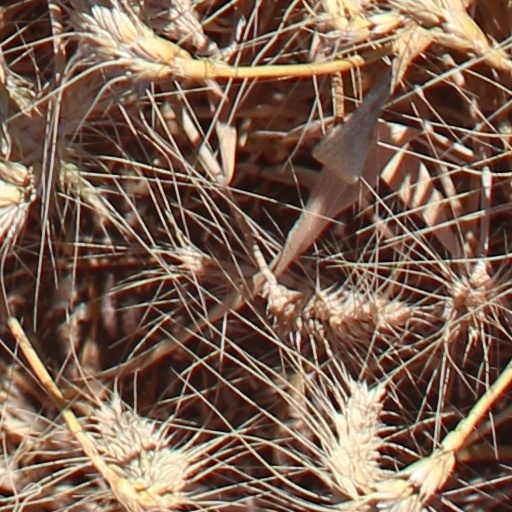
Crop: wheat